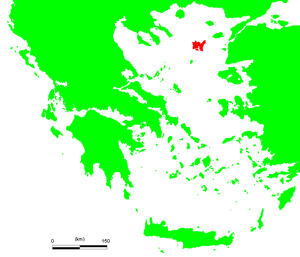
Le lemnien est une langue du VIᵉ siècle av. J.-C. non indo-européenne parlée sur l'île de Lemnos, située dans le nord-ouest de la mer Égée. Certains la rattachent à la famille hypothétique des langues tyrséniennes.